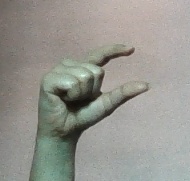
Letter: dal